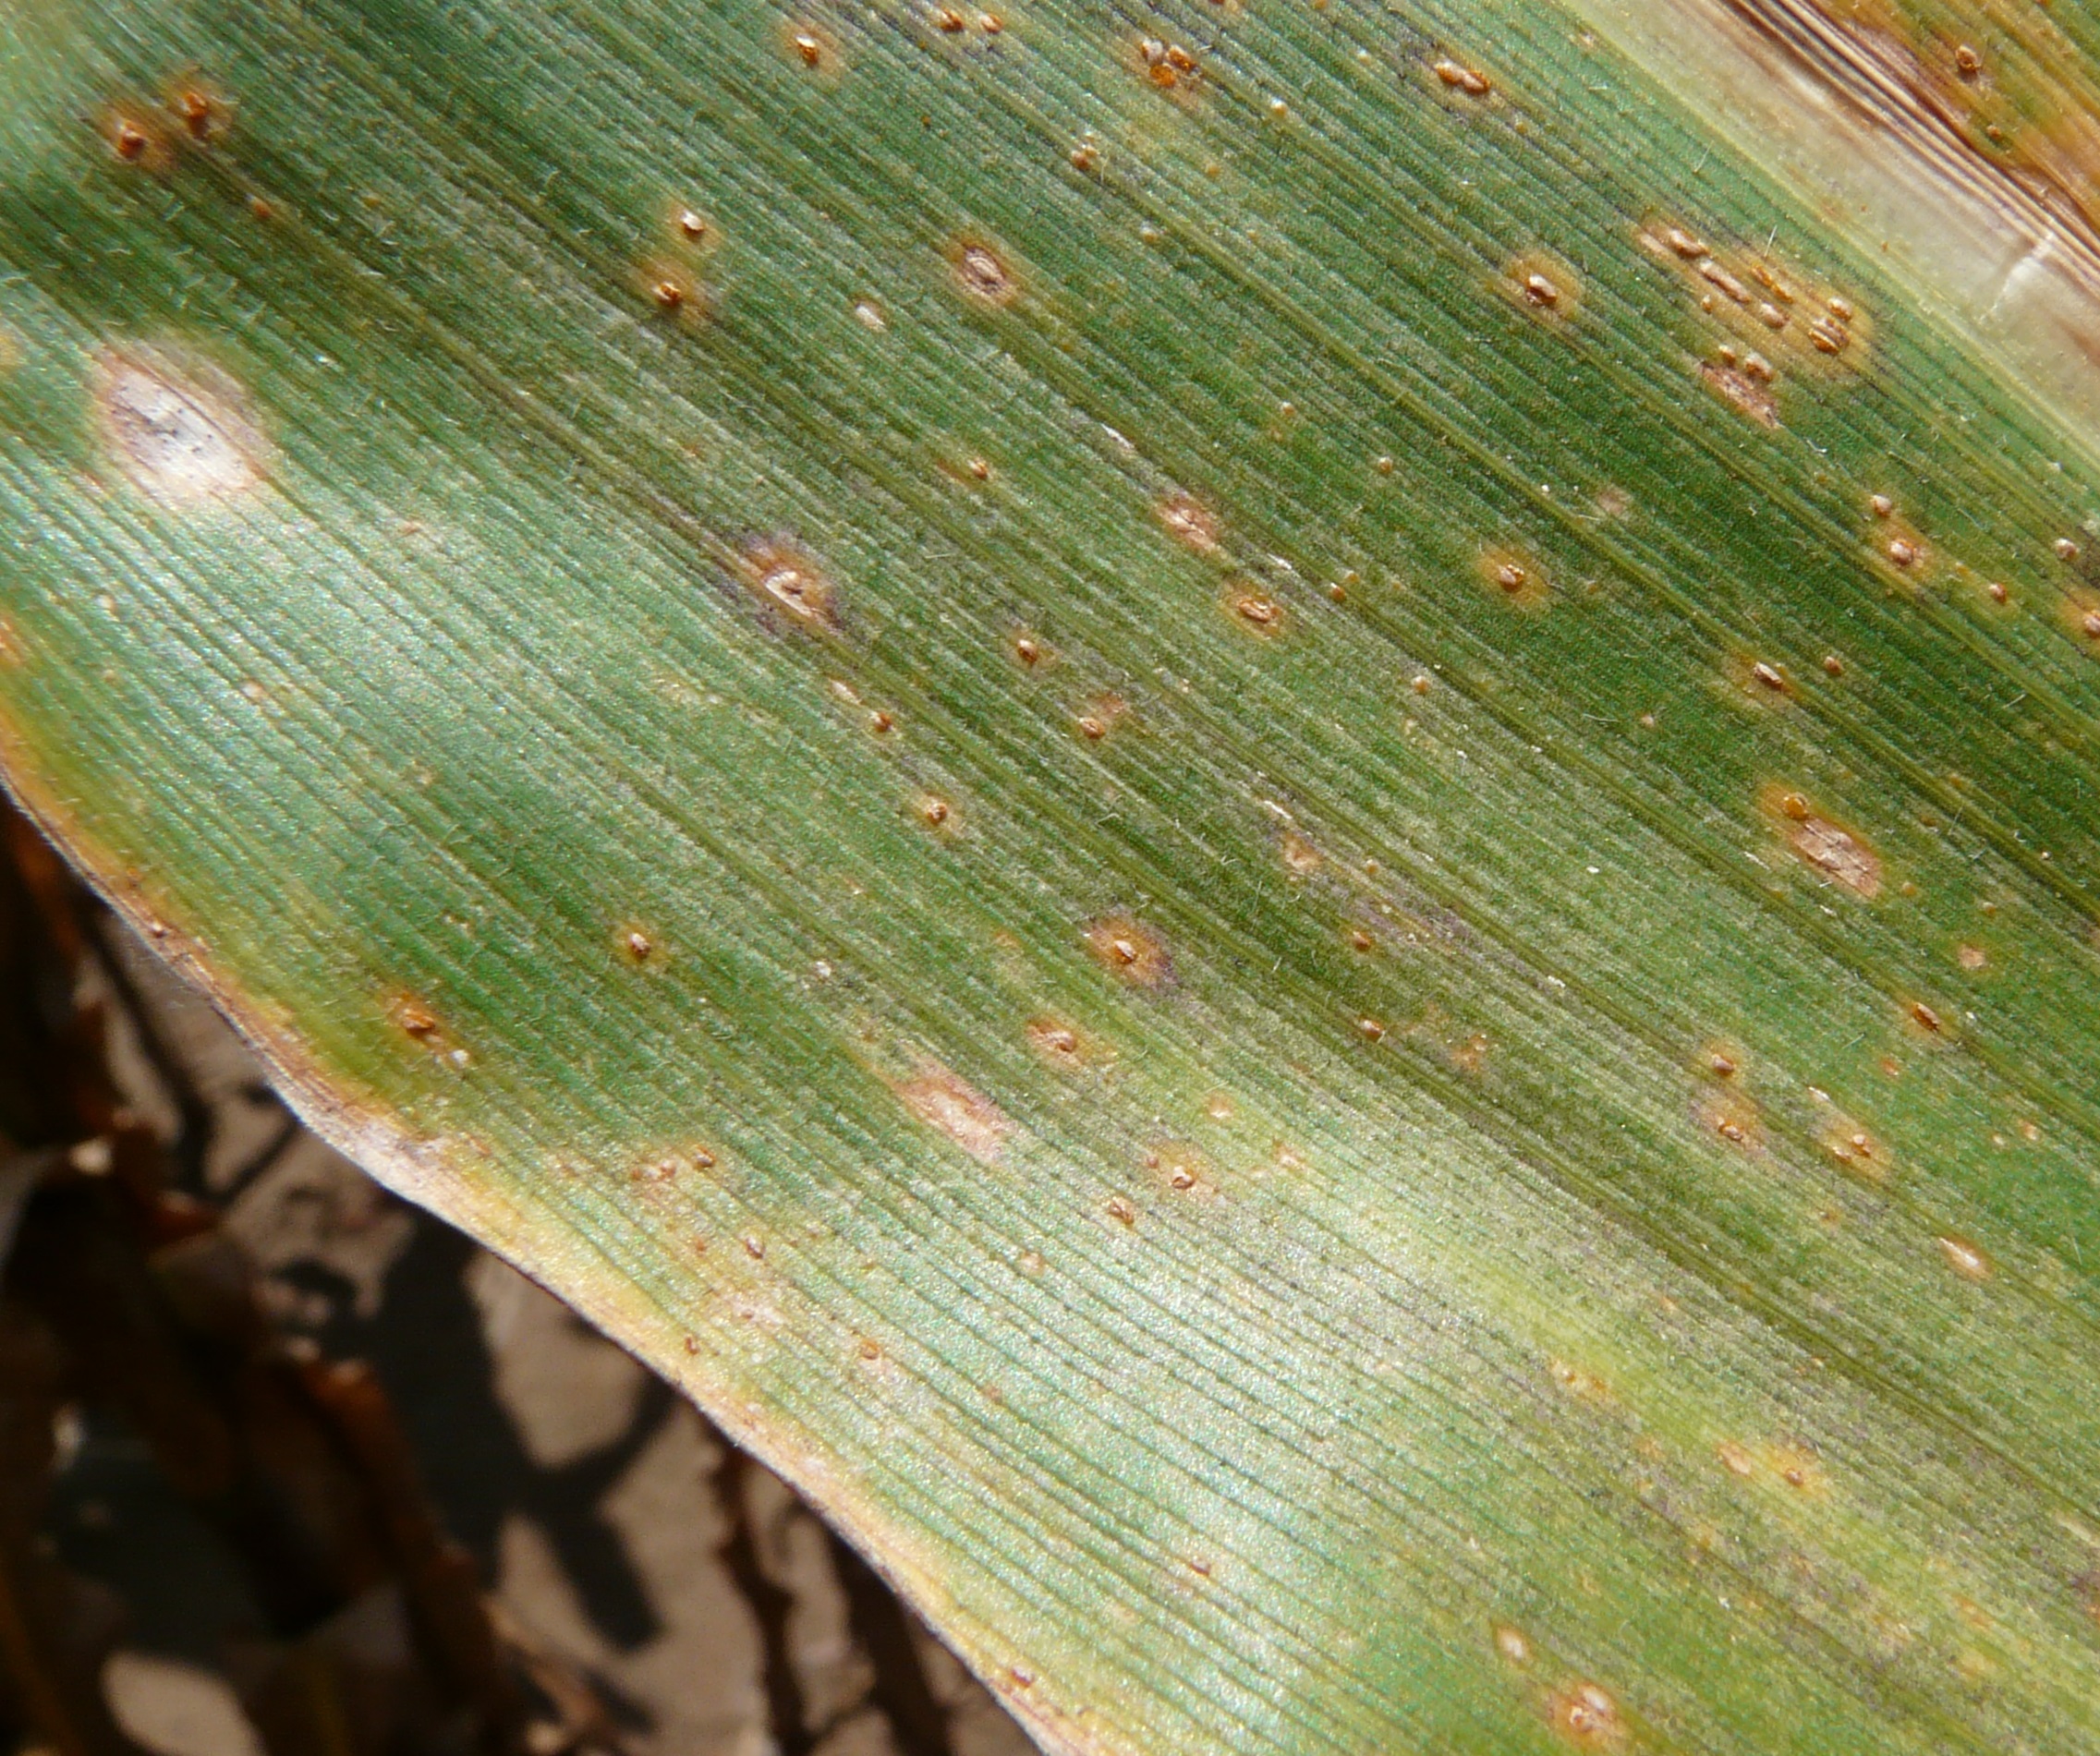
Labels: Corn rust leaf